Maitland, New South Wales

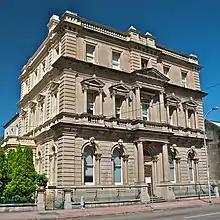
The former Commercial Banking Company of Sydney building, completed in 1887

West Maitland was therefore the point at which goods were unloaded for, and distributed to, the prosperous riverland of the Hunter Valley. Accordingly, there were large warehouses (some of which still exist) built, which faced onto the main High Street and backed onto the Hunter River. One famous business being E.P Capper & Sons founded in 1841. The Cappers “prospered mightily, branching out into property and financing but the large store in High Street was the foundation of their empire. Built in 1888, it consisted of four stories in the front and three in the rear” it even included a lift. This impressive building was destroyed by fire in 1971.